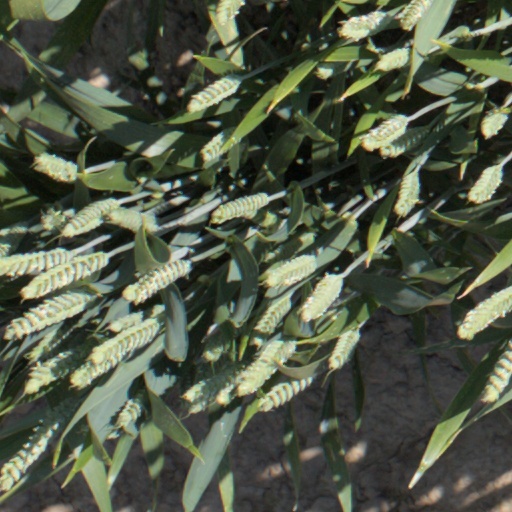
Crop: wheat